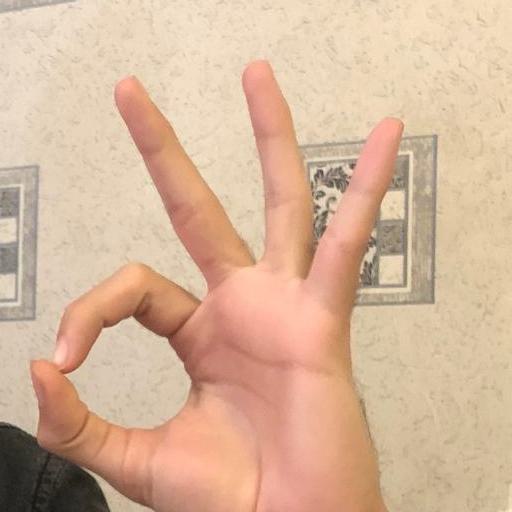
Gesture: ok